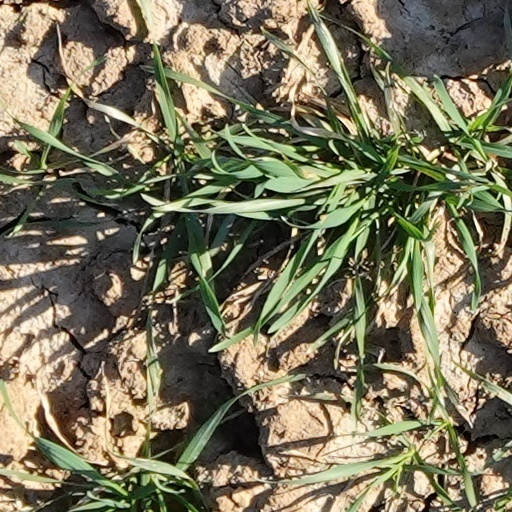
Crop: wheat